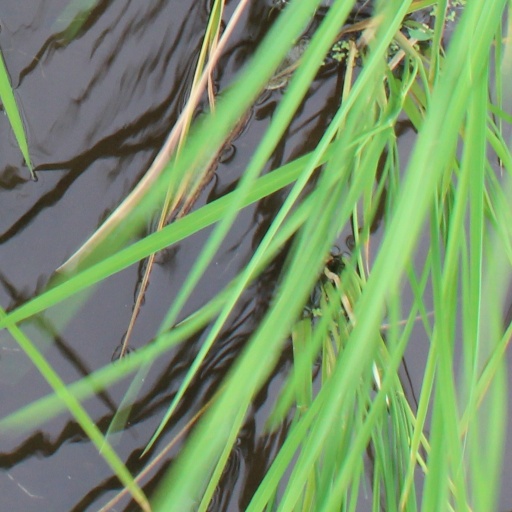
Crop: rice